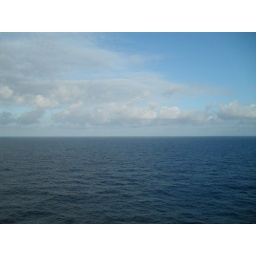
in the atlantic ocean, beneath the boat was approximately 15000ft of water